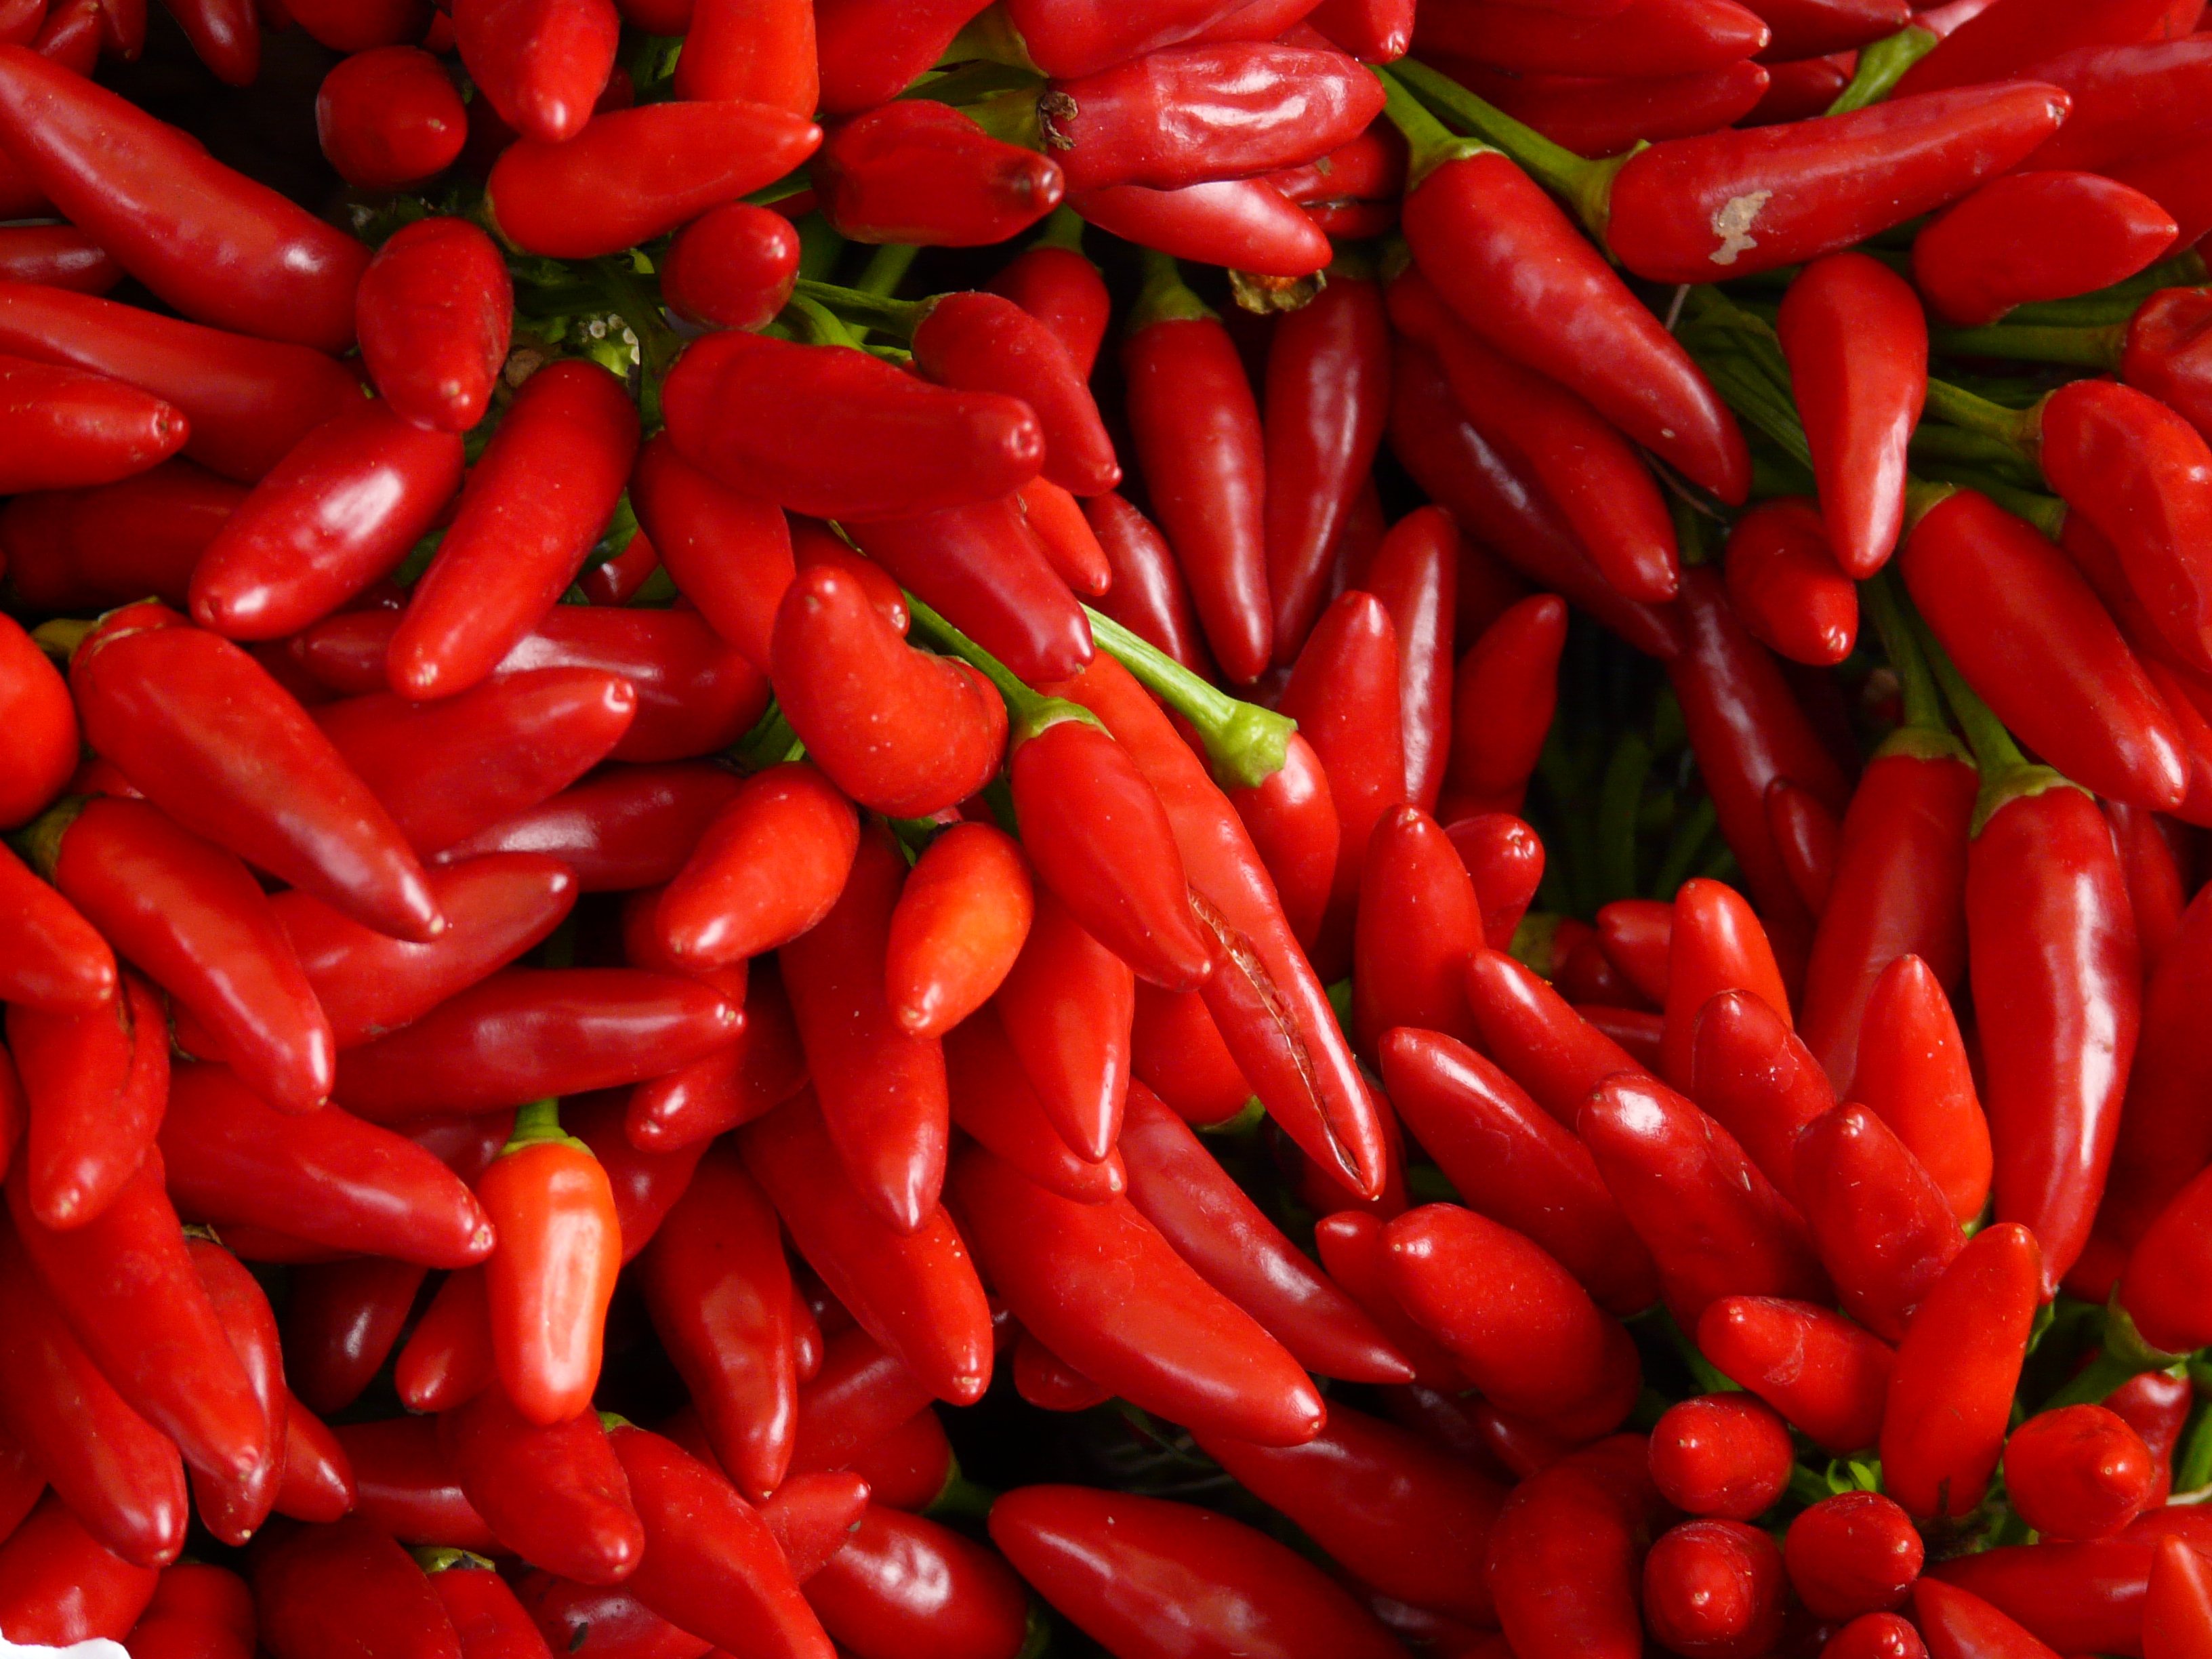
sharp, plant, food, chili, red, produce, vegetable, eat, pod, pods, flowering plant, chili peppers, chili pepper, cayenne pepper, land plant, bird's eye chili, serrano pepper, malagueta pepper, peperoncini, bell peppers and chili peppers, pimiento, tabasco pepper